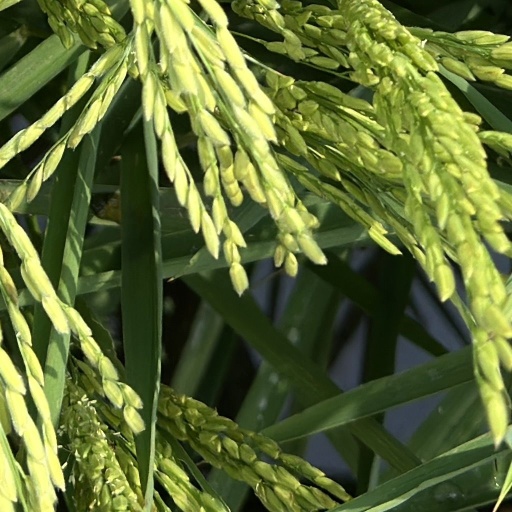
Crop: rice